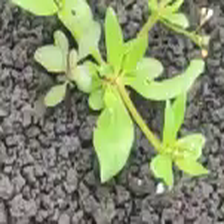
Weed species: Lamber_Quarter_plant(Chenopodium )